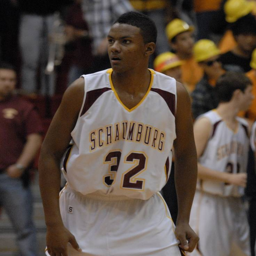
images from the boys basketball game .